1773 Phipps expedition towards the North Pole

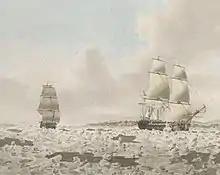
The "Racehorse" and "Carcass" forcing through the ice, watercolour by John Cleveley the Younger, 1774

"Racehorse" had originally been a French ship, the "Marquis de Vaudreuil" until she was captured by the Royal Navy during the Seven Years' War and renamed HMS "Racehorse" on 5 May 1757. She had three masts and carried 18 guns, and was rated as a sloop. In 1759, "Racehorse" took part in the Siege of Quebec. In 1772, the ship was used to patrol the Strait of Dover. When the Navy Board instructed Deptford Dockyard to adapt the ship for the voyage towards the North Pole, the instructions stated she was "to be dismantled as far as necessary". Extensive modifications were made: sheathing planking was installed as protection against ice, the forecastle was lengthened, the bomb beds and their support structure were removed, storerooms were built, a new deck was laid, and extra hull bracing was added to the bows.